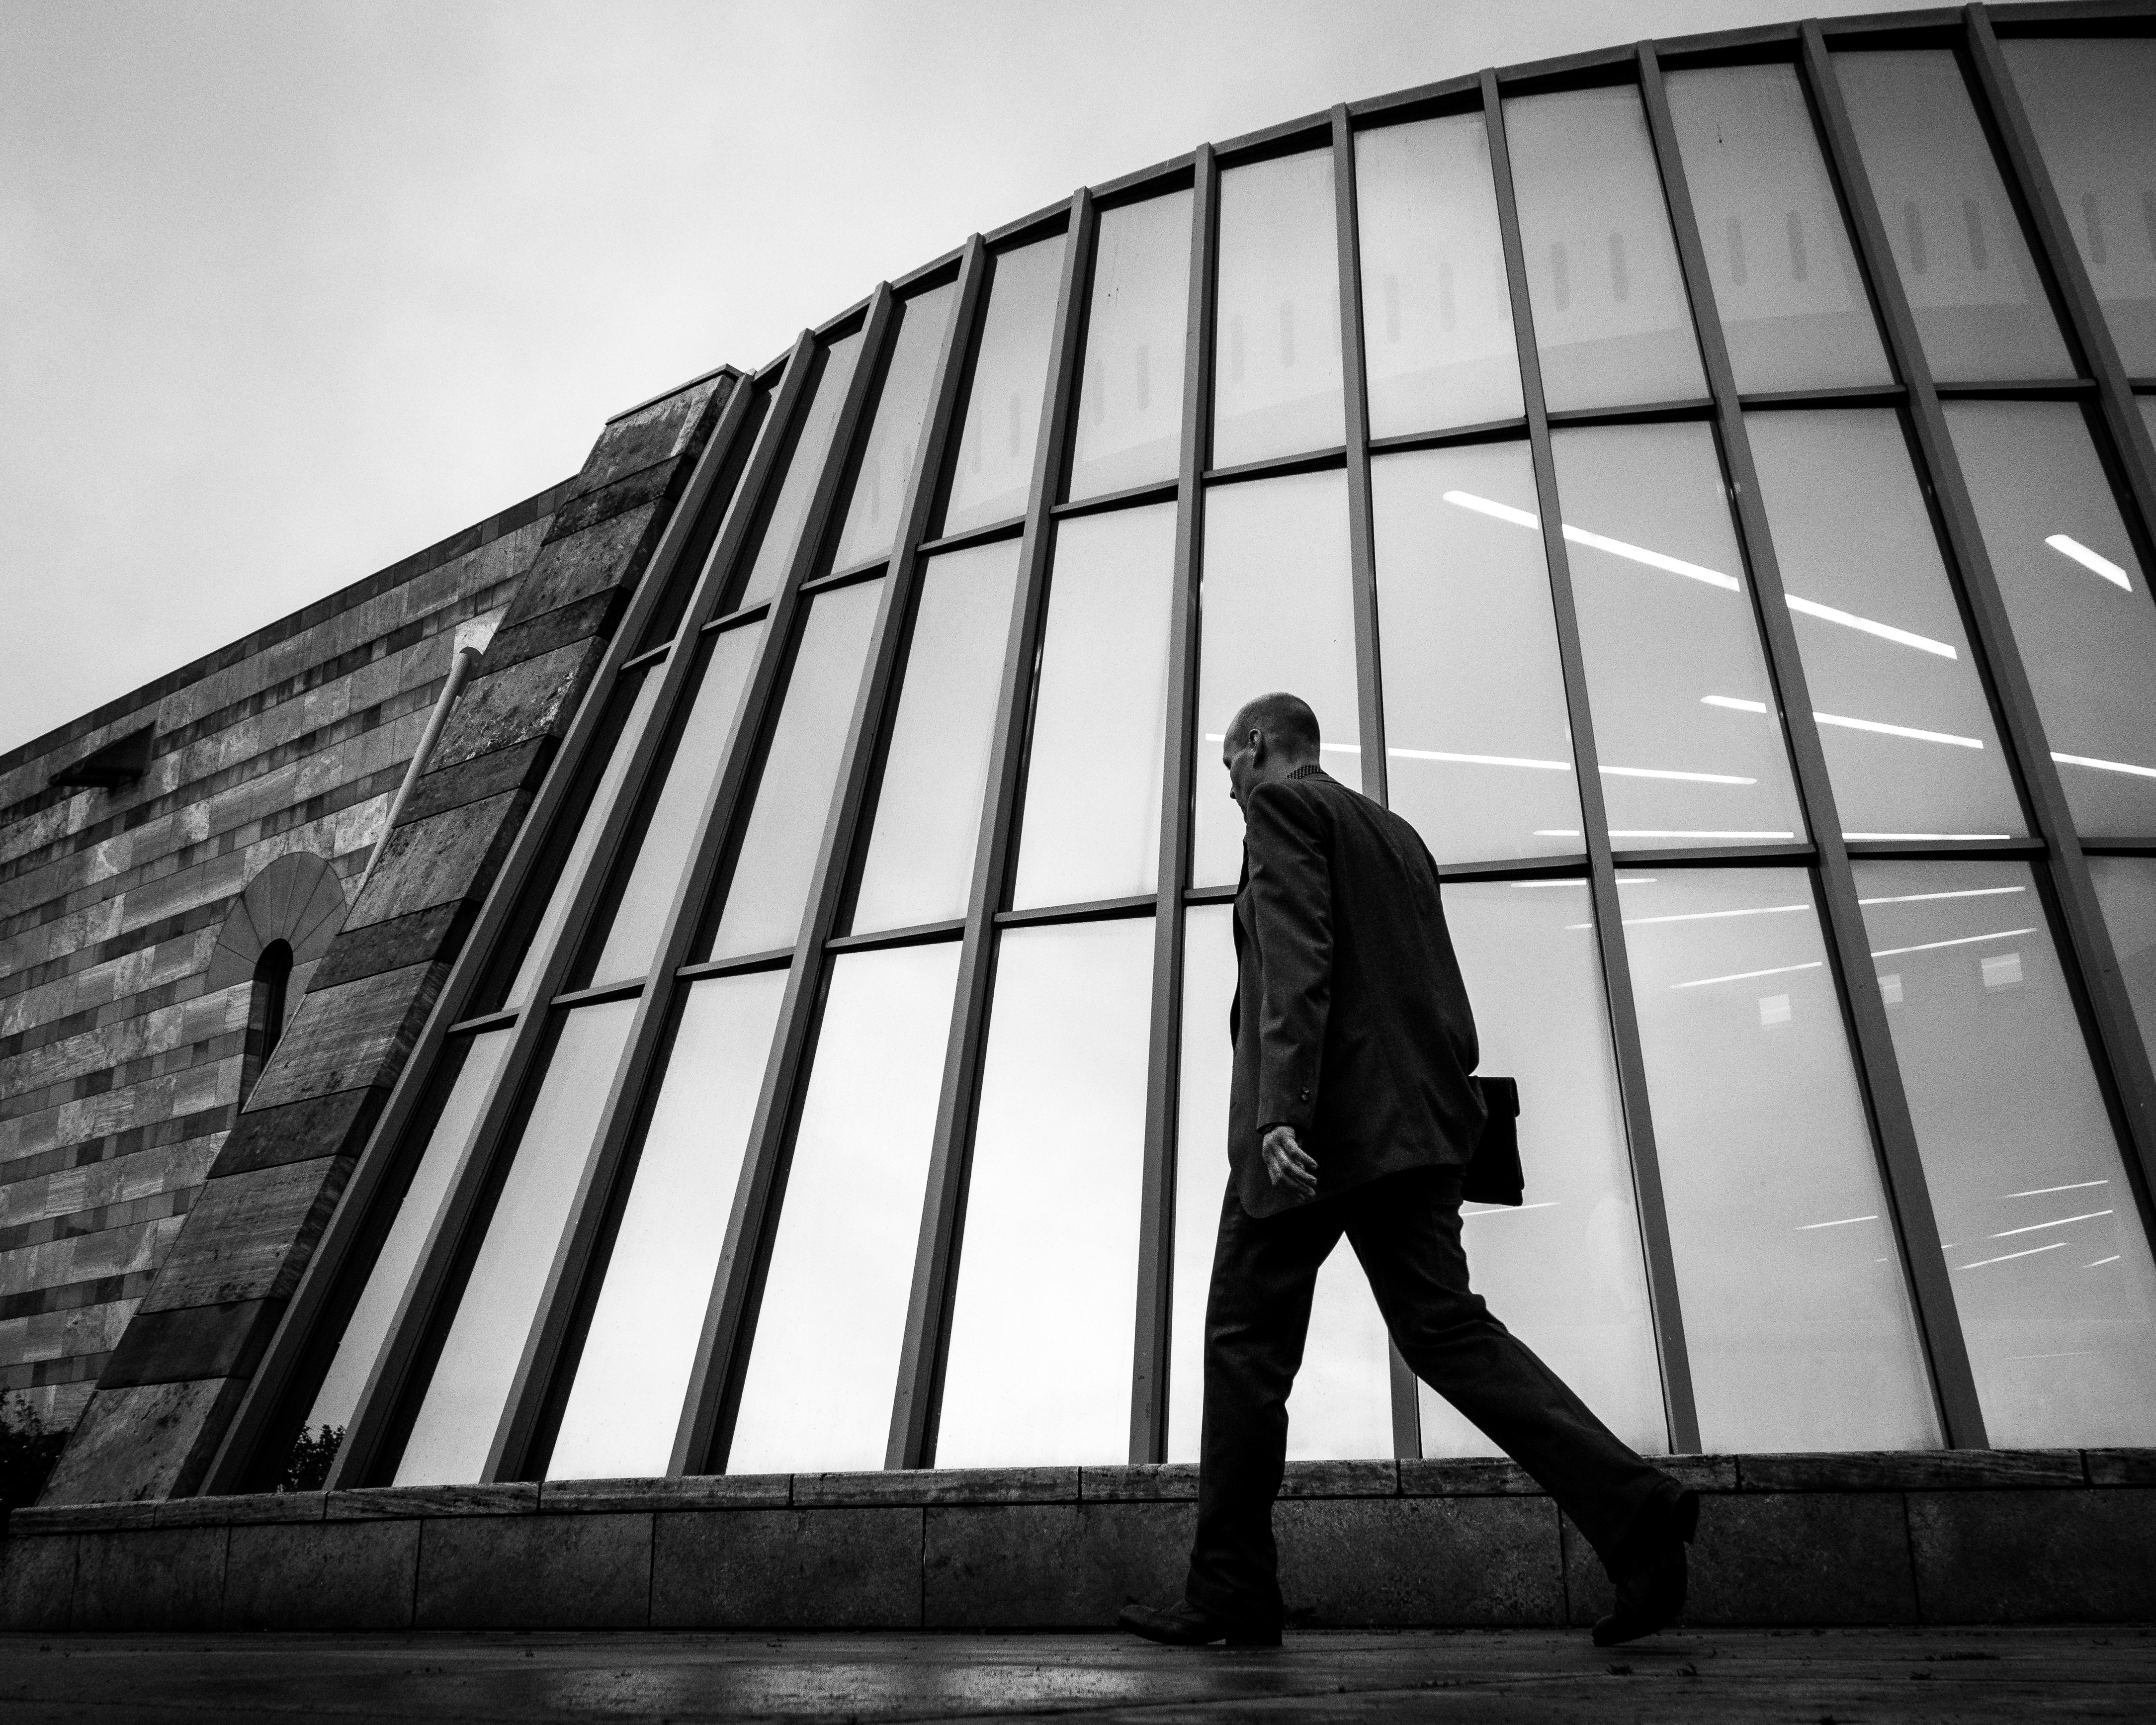
light, black and white, architecture, white, photography, sunlight, line, reflection, color, shadow, black, monochrome, symmetry, photograph, shape, monochrome photography, human positions